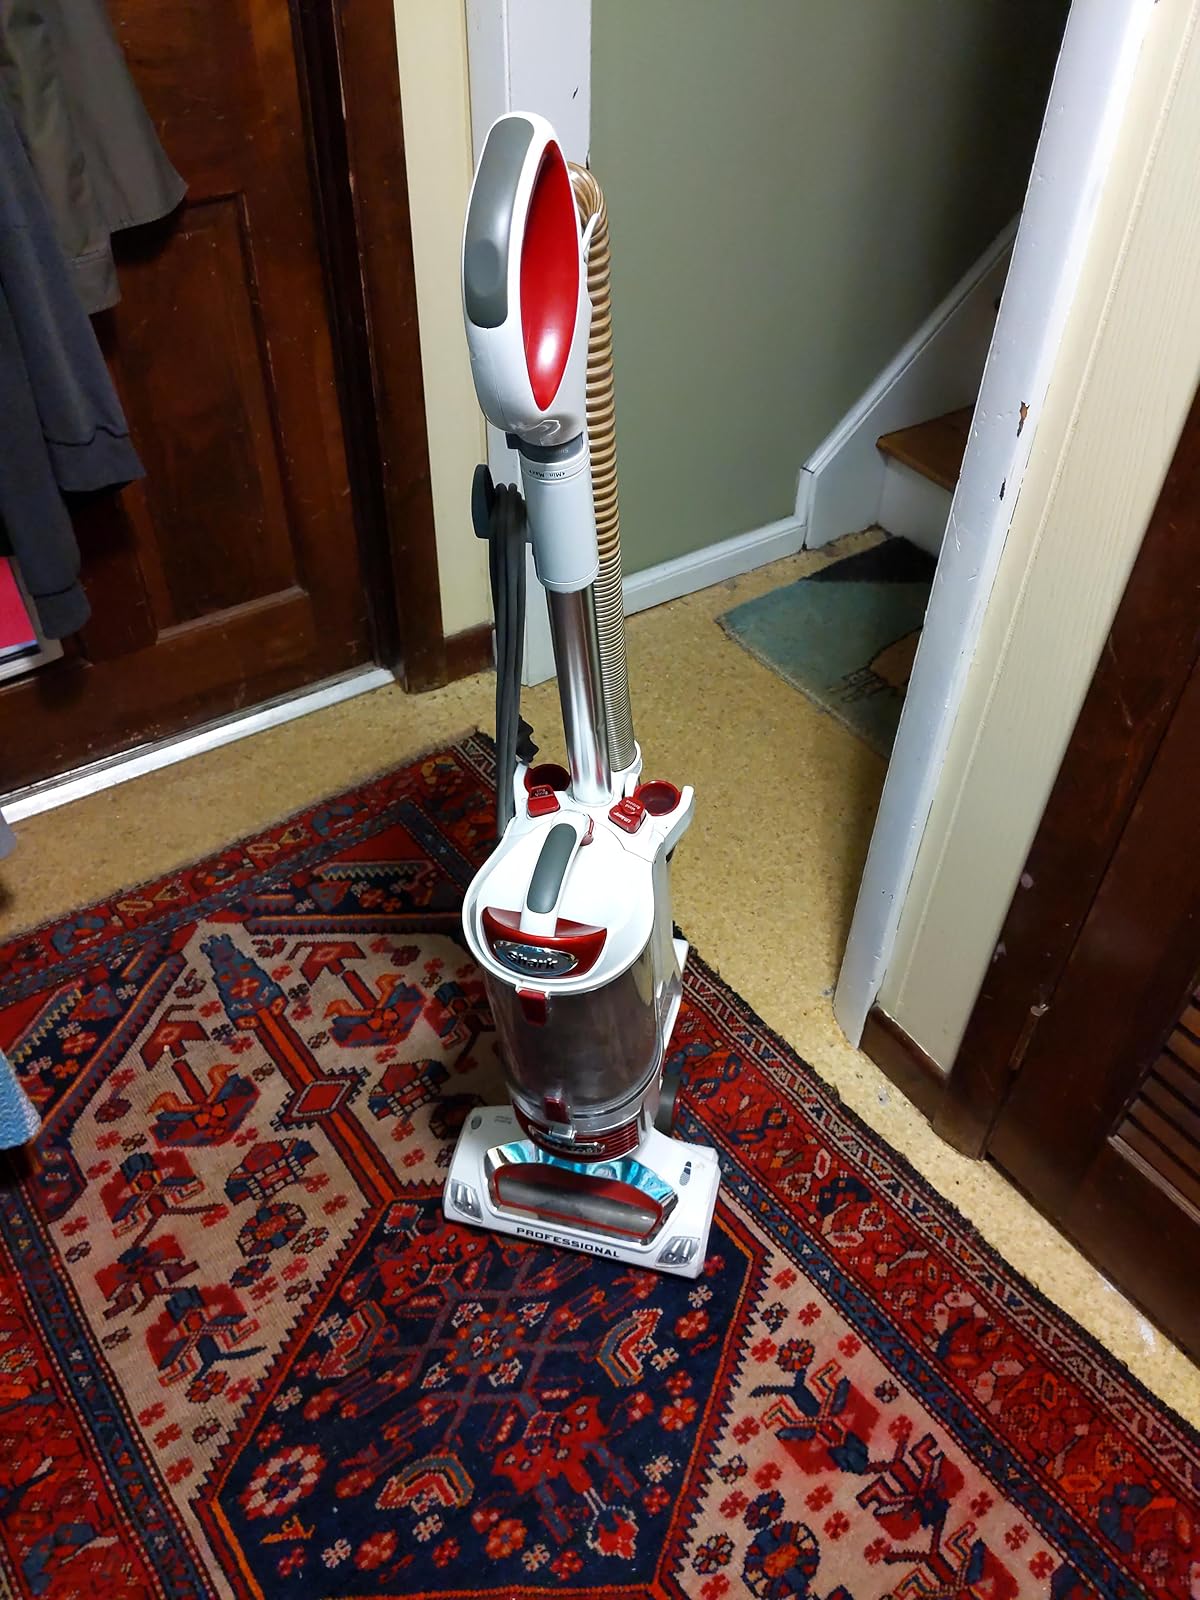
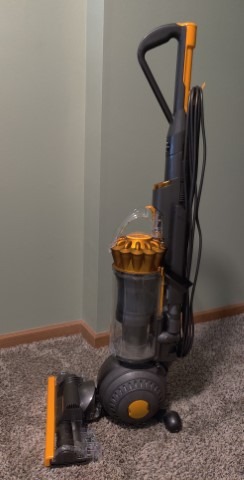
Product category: items_vacuum
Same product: no